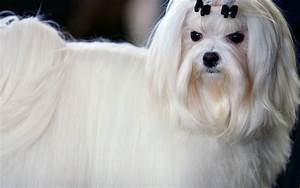
Label: cane